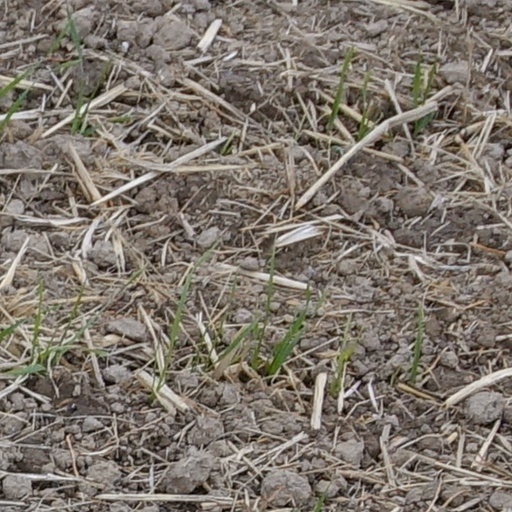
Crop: wheat